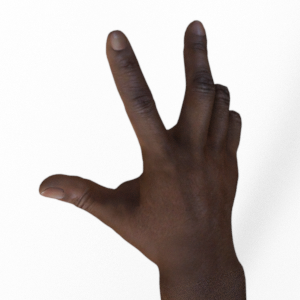
Label: scissors